Sainte-Thècle

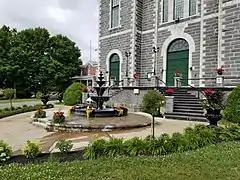
Fountain erected in 2017 in front of the church.

Since the mid-20th century, the town of Sainte-Thècle uses this blazon trifecta that comes from the College of Arms of Canada. Its original interpretation was tinged with the spirit of Christianity. This blazon was published on April 14, 1958, in the regional newspaper "Le Nouvelliste" (published in Trois-Rivières, QC). On January 17, 1973, René Veillette summarized the original interpretation in a column on the history of Sainte-Thècle, in the journal "Le Dynamique" (published in Saint-Tite, QC). This interpretation has been actualized by the historian Gaétan Veillette in 2012.